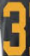
Number: 3